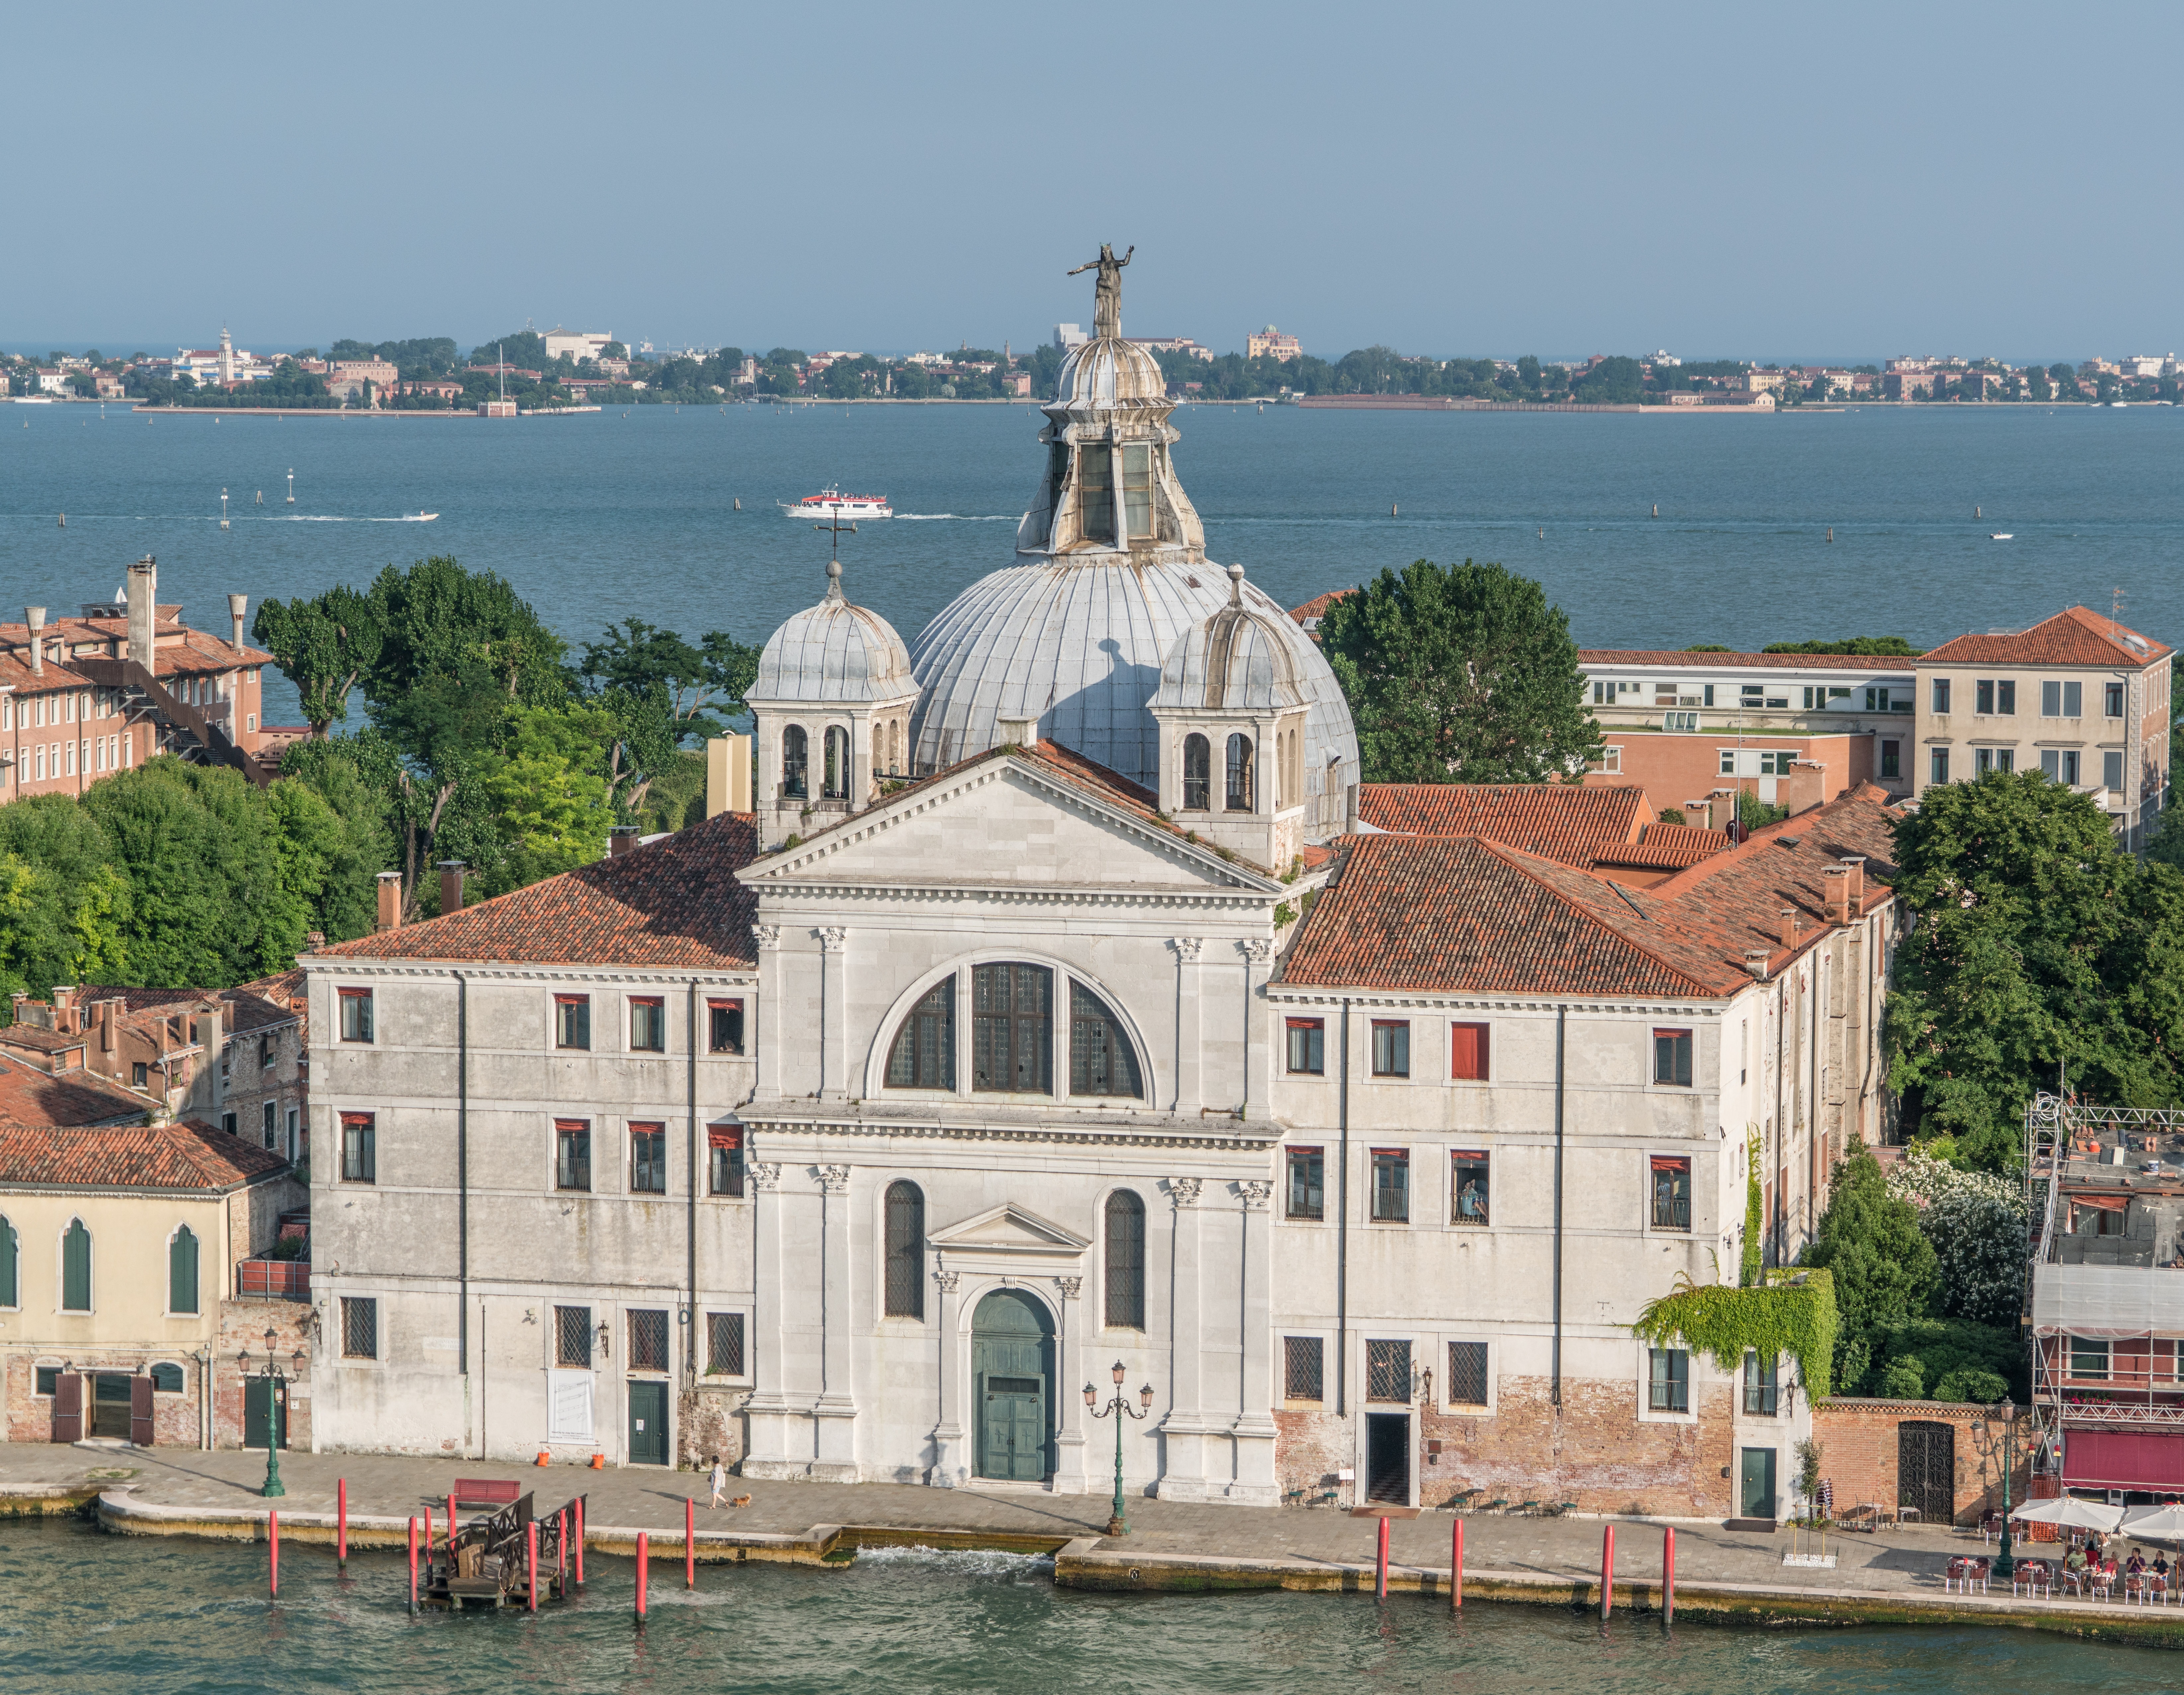
sea, coast, water, architecture, boat, town, building, river, canal, cityscape, travel, transport, europe, mediterranean, vehicle, tower, romantic, landmark, italy, harbor, venice, tourism, waterway, cruise, venezia, famous, venetian, passenger ship, coast line, geographical feature